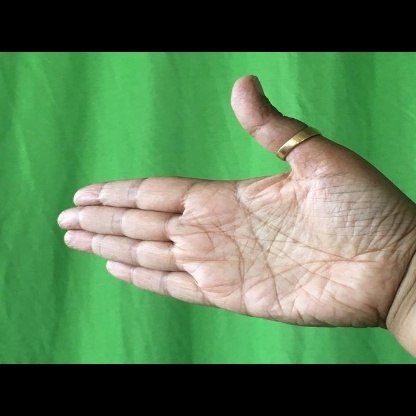
Mudra: Ardhachandran